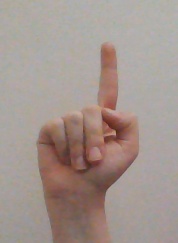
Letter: bb